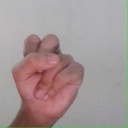
अक्षर: स